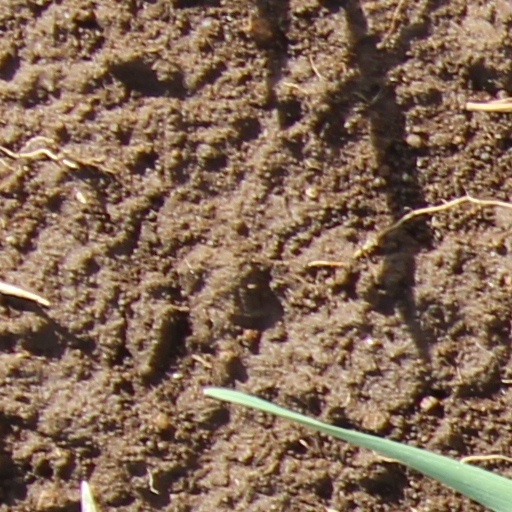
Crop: wheat